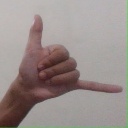
अक्षर: द